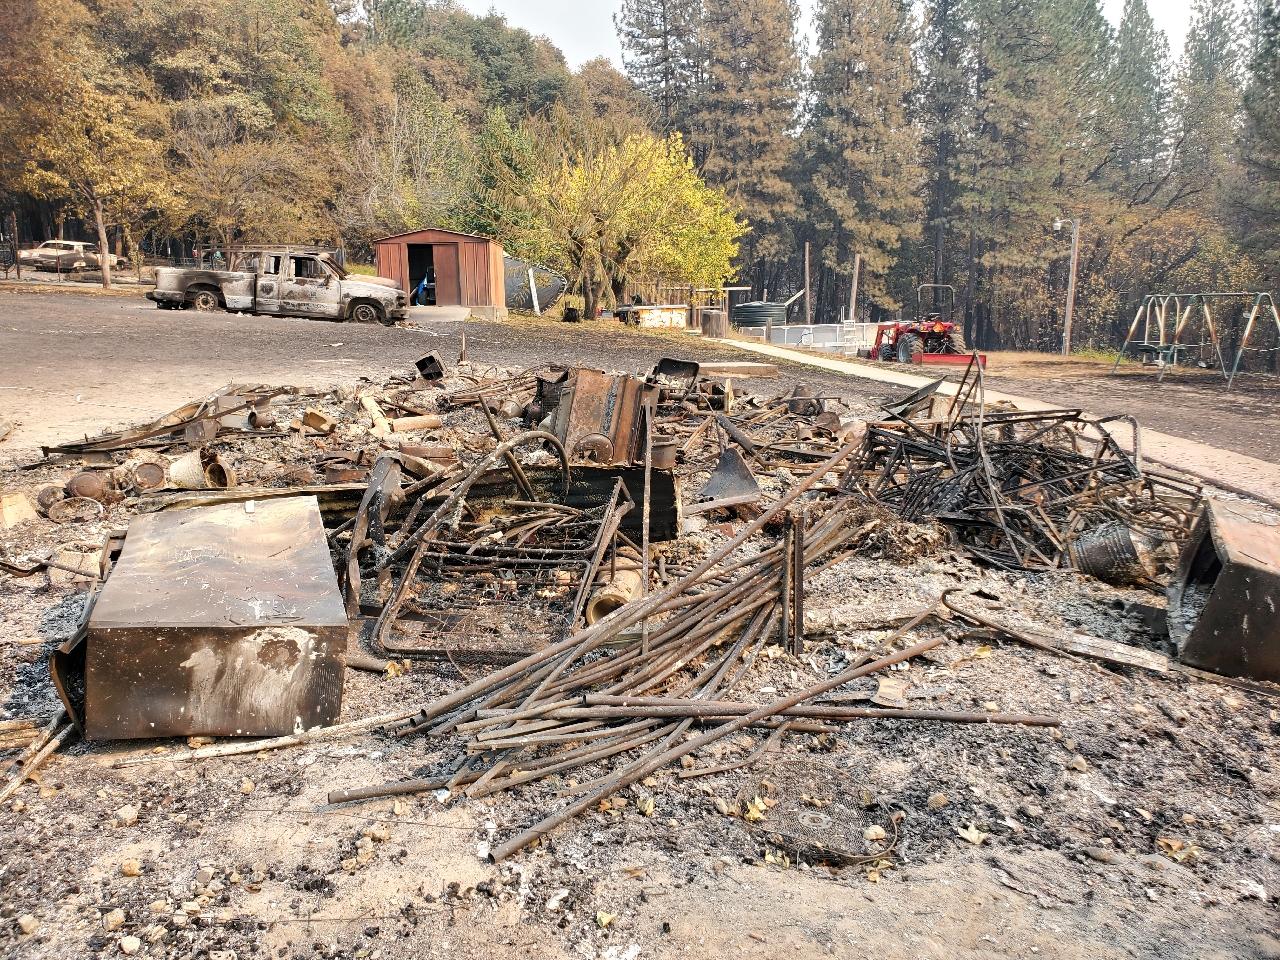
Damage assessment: destroyed